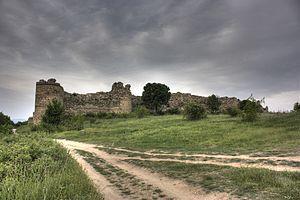
La commune de Svilengrad est située dans le sud de la Bulgarie.
Mezek est un village de Bulgarie méridionale, situé dans l’obština de Svilengrad, dans la partie orientale des Rhodopes, à environ 2 km de la frontière grecque. À l'époque de la guerre froide, il était situé dans une zone frontière soumise à une stricte surveillance.